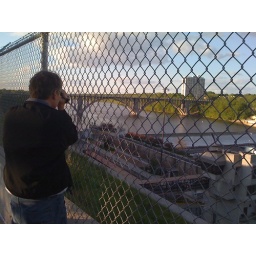
View of the new bridge over the Mississippi River and the road along the river. Including the father of Minneapolis's house.